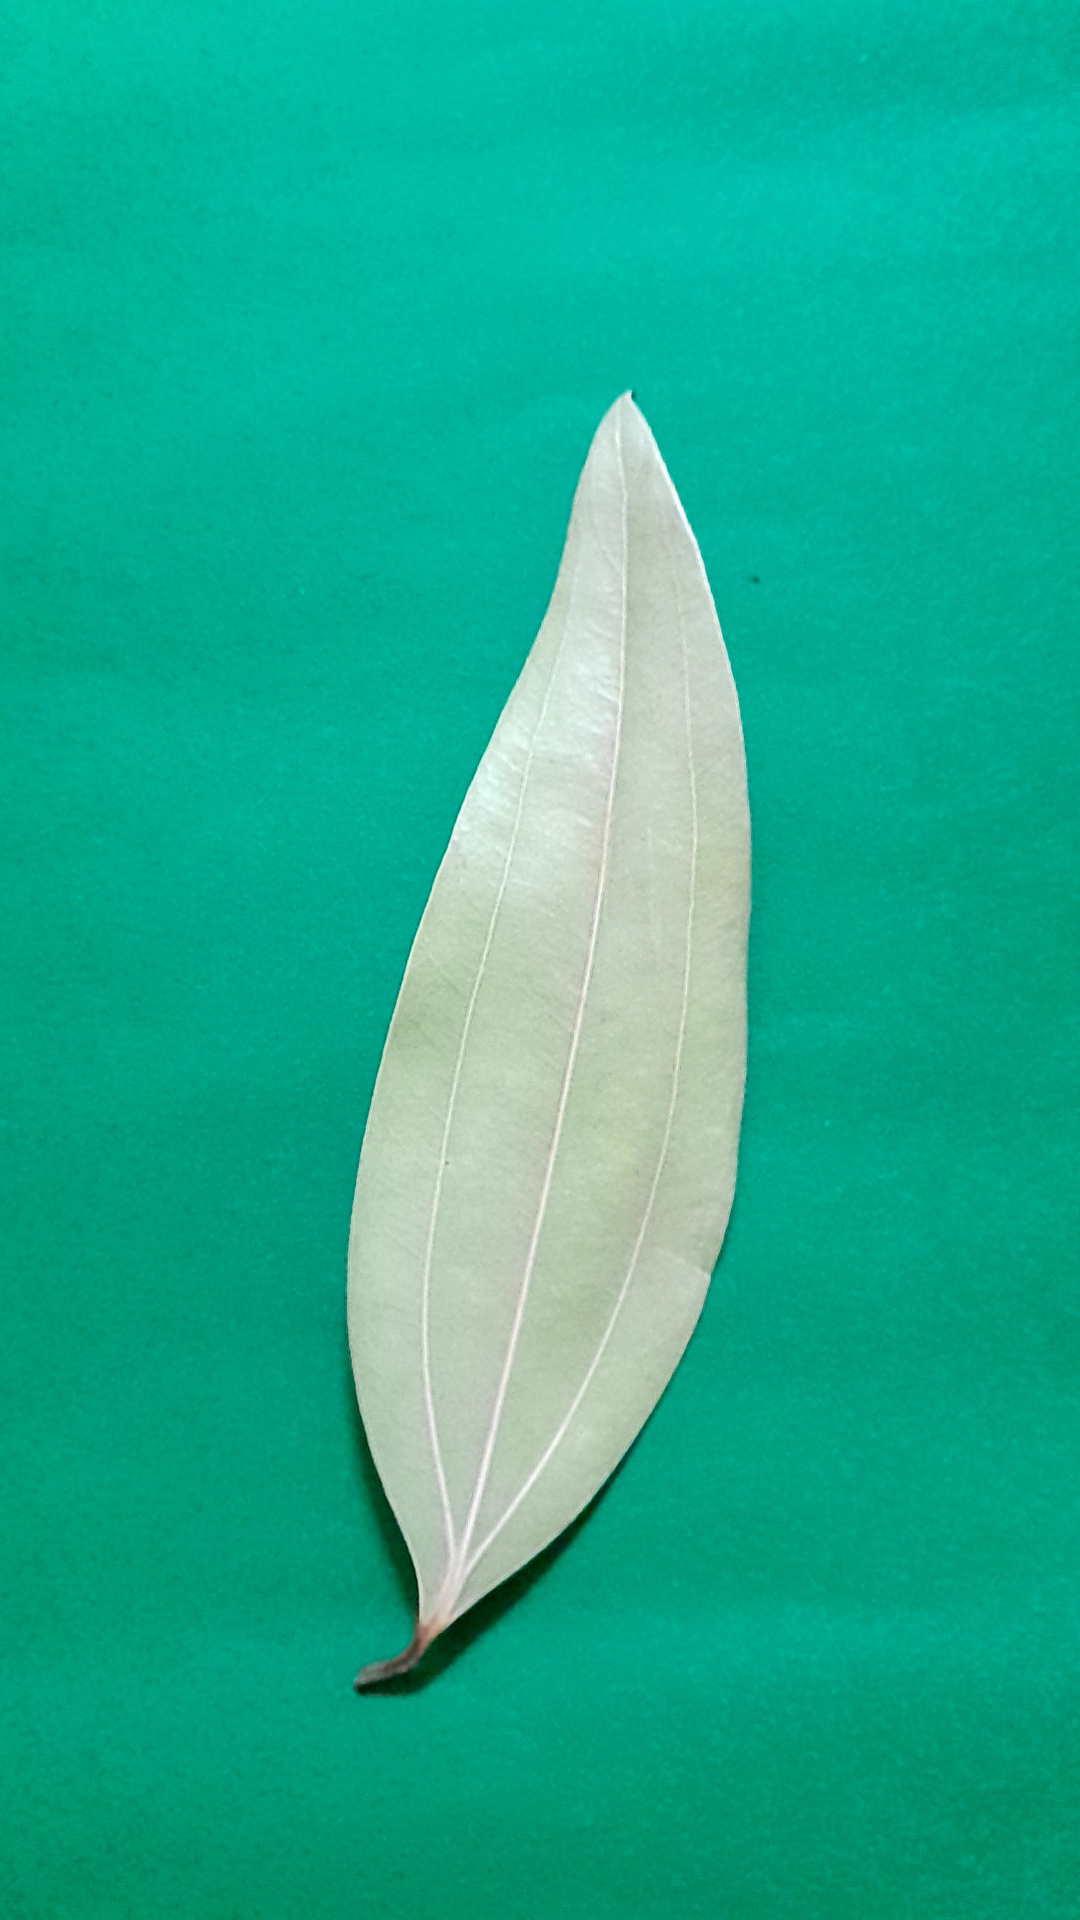
Label: Dry Leaf